Kākāriki

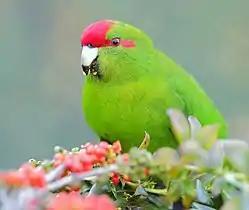
Kākāriki eating berries

All above species are native to New Zealand, and have become endangered as a result of habitat destruction following human settlement and nest predation by introduced mammals. Scarce on the mainland, kākāriki have survived well on outlying islands. They are easy to breed, but as with all protected native species in New Zealand, a licence from the Department of Conservation is required to keep them in captivity.